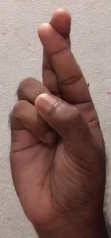
ASL sign: R